Hēnare Kōhere

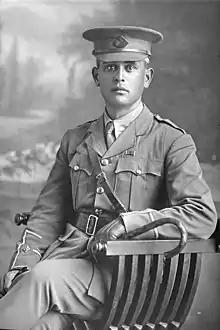

Hēnare Mōkena Kōhere (10 March 1880 – 16 September 1916) was a New Zealand farmer and soldier. Of Māori, English and French descent, he identified with the Ngāti Porou iwi. He was born in Te Araroa, East Coast, New Zealand, on 10 March 1880. His parents were Hōne Hiki Kōhere and Henerata Bristow (sometimes noted as "Peretō"), and his grandfather was Mōkena Kōhere. His eldest brother was Rēweti Kōhere. Hēnare Kōhere fought as an officer in the First World War and died of wounds in France on 16 September 1916.